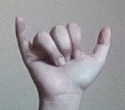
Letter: ya